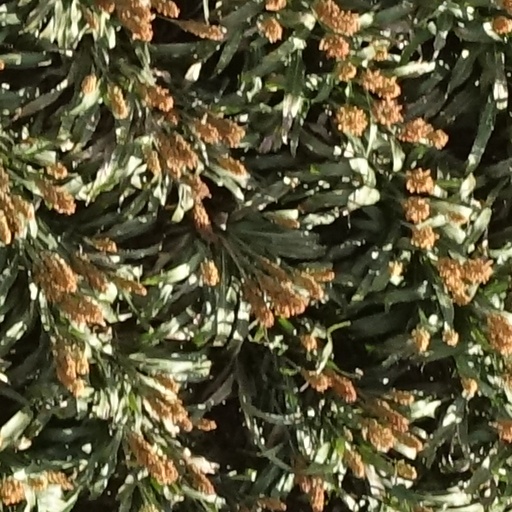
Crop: sorghum